Mother

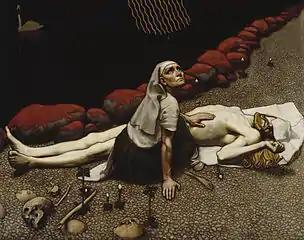
"Lemminkäinen's Mother", an 1897 painting by Akseli Gallen-Kallela: She is shown having just gathered her son's Lemminkäinen's broken body from the dark river.

Regarding women in the workforce, mothers are said to often follow a "mommy track" rather than being entirely "career women". Mothers may be stay at home mothers or working mothers. In recent decades there has been an increase in stay at home fathers too. Social views on these arrangements vary significantly by culture: in Europe for instance, in German-speaking countries there is a strong tradition of mothers exiting the workforce and being homemakers. Mothers have historically fulfilled the primary role in raising children, but since the late 20th century, the role of the father in child care has been given greater prominence and social acceptance in some Western countries. The 20th century also saw more and more women entering paid work. Mothers' rights within the workforce include maternity leave and parental leave.